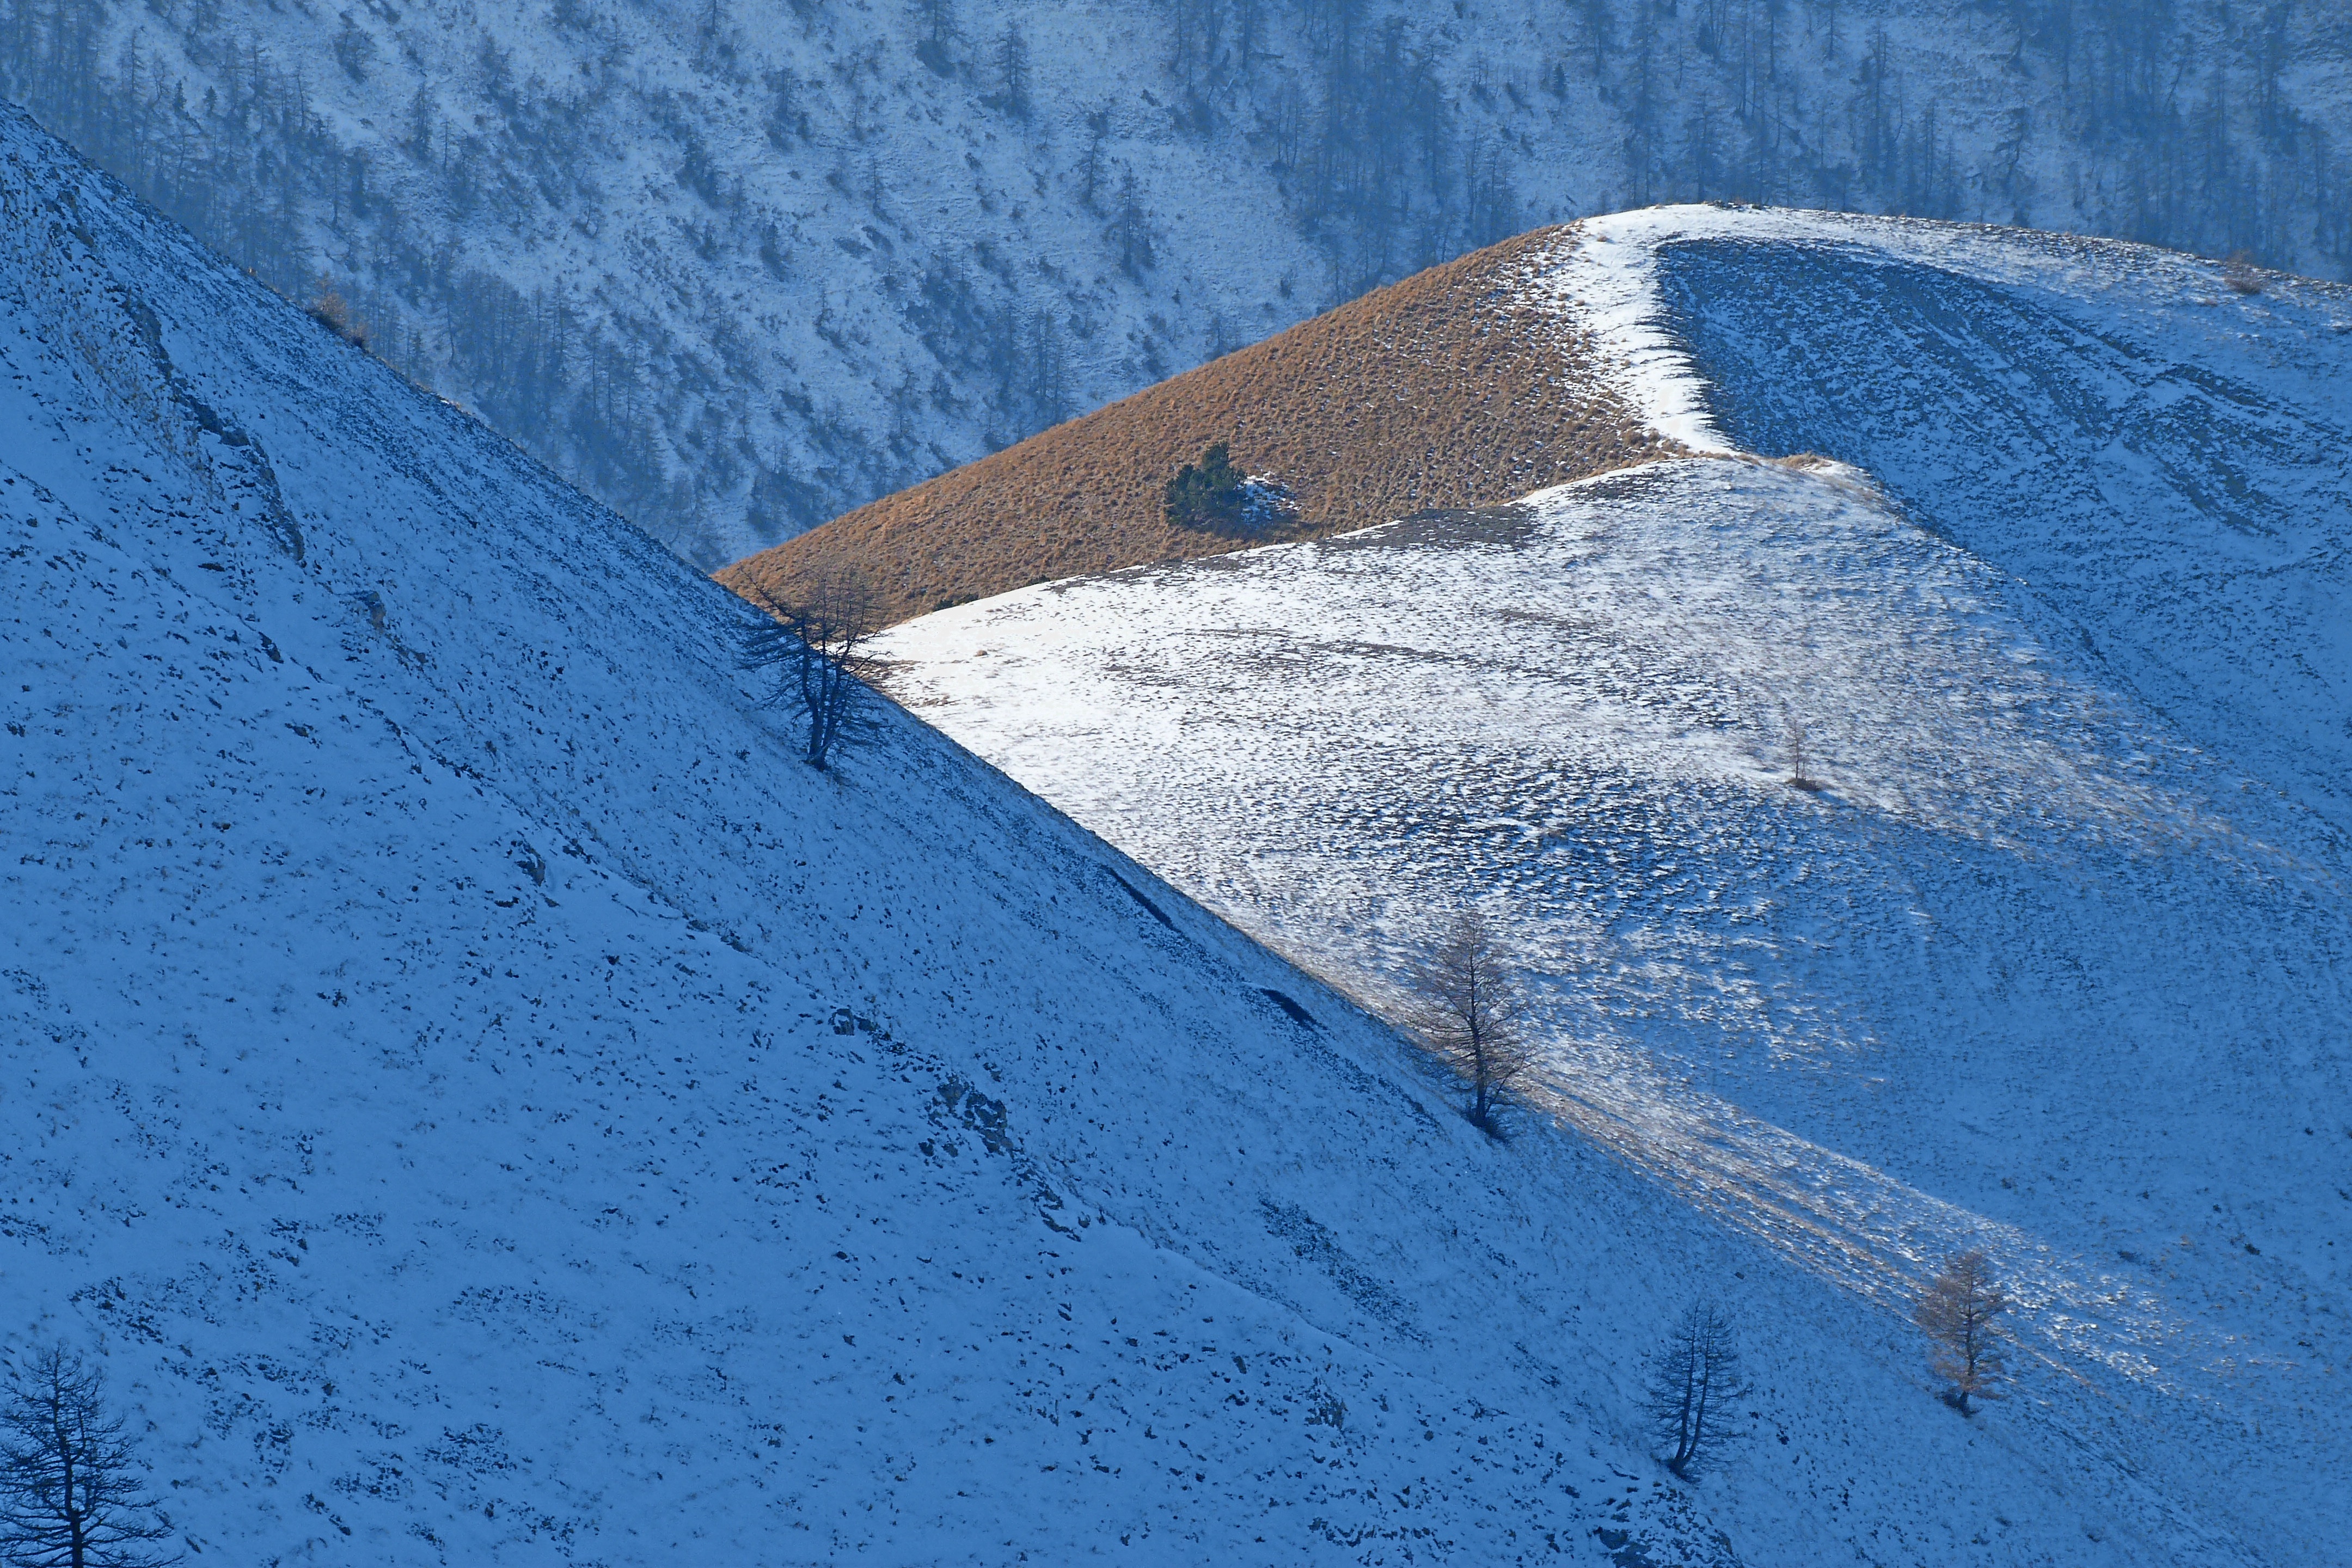
landscape, nature, mountain, snow, winter, frost, mountain range, ice, weather, contrast, blue, terrain, mountains, alps, piste, light and shade, geological phenomenon